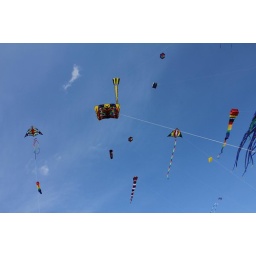
Kites flying over the beach